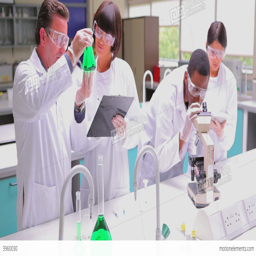
students doing research in the lab